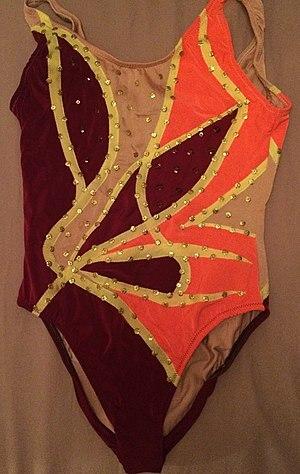
Différents motifs dessinés par des tissus de diverses couleurs ainsi que des paillettes
La natation synchronisée, appelée natation artistique depuis l'été 2017, est un sport nautique, mélange de gymnastique, de danse et de natation qui se pratique en piscine.